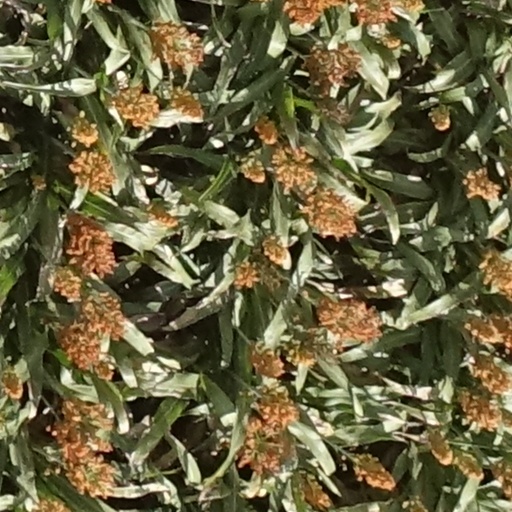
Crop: sorghum